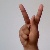
The image shows a hand gesture representing the letter 'K' in Indian Sign Language.